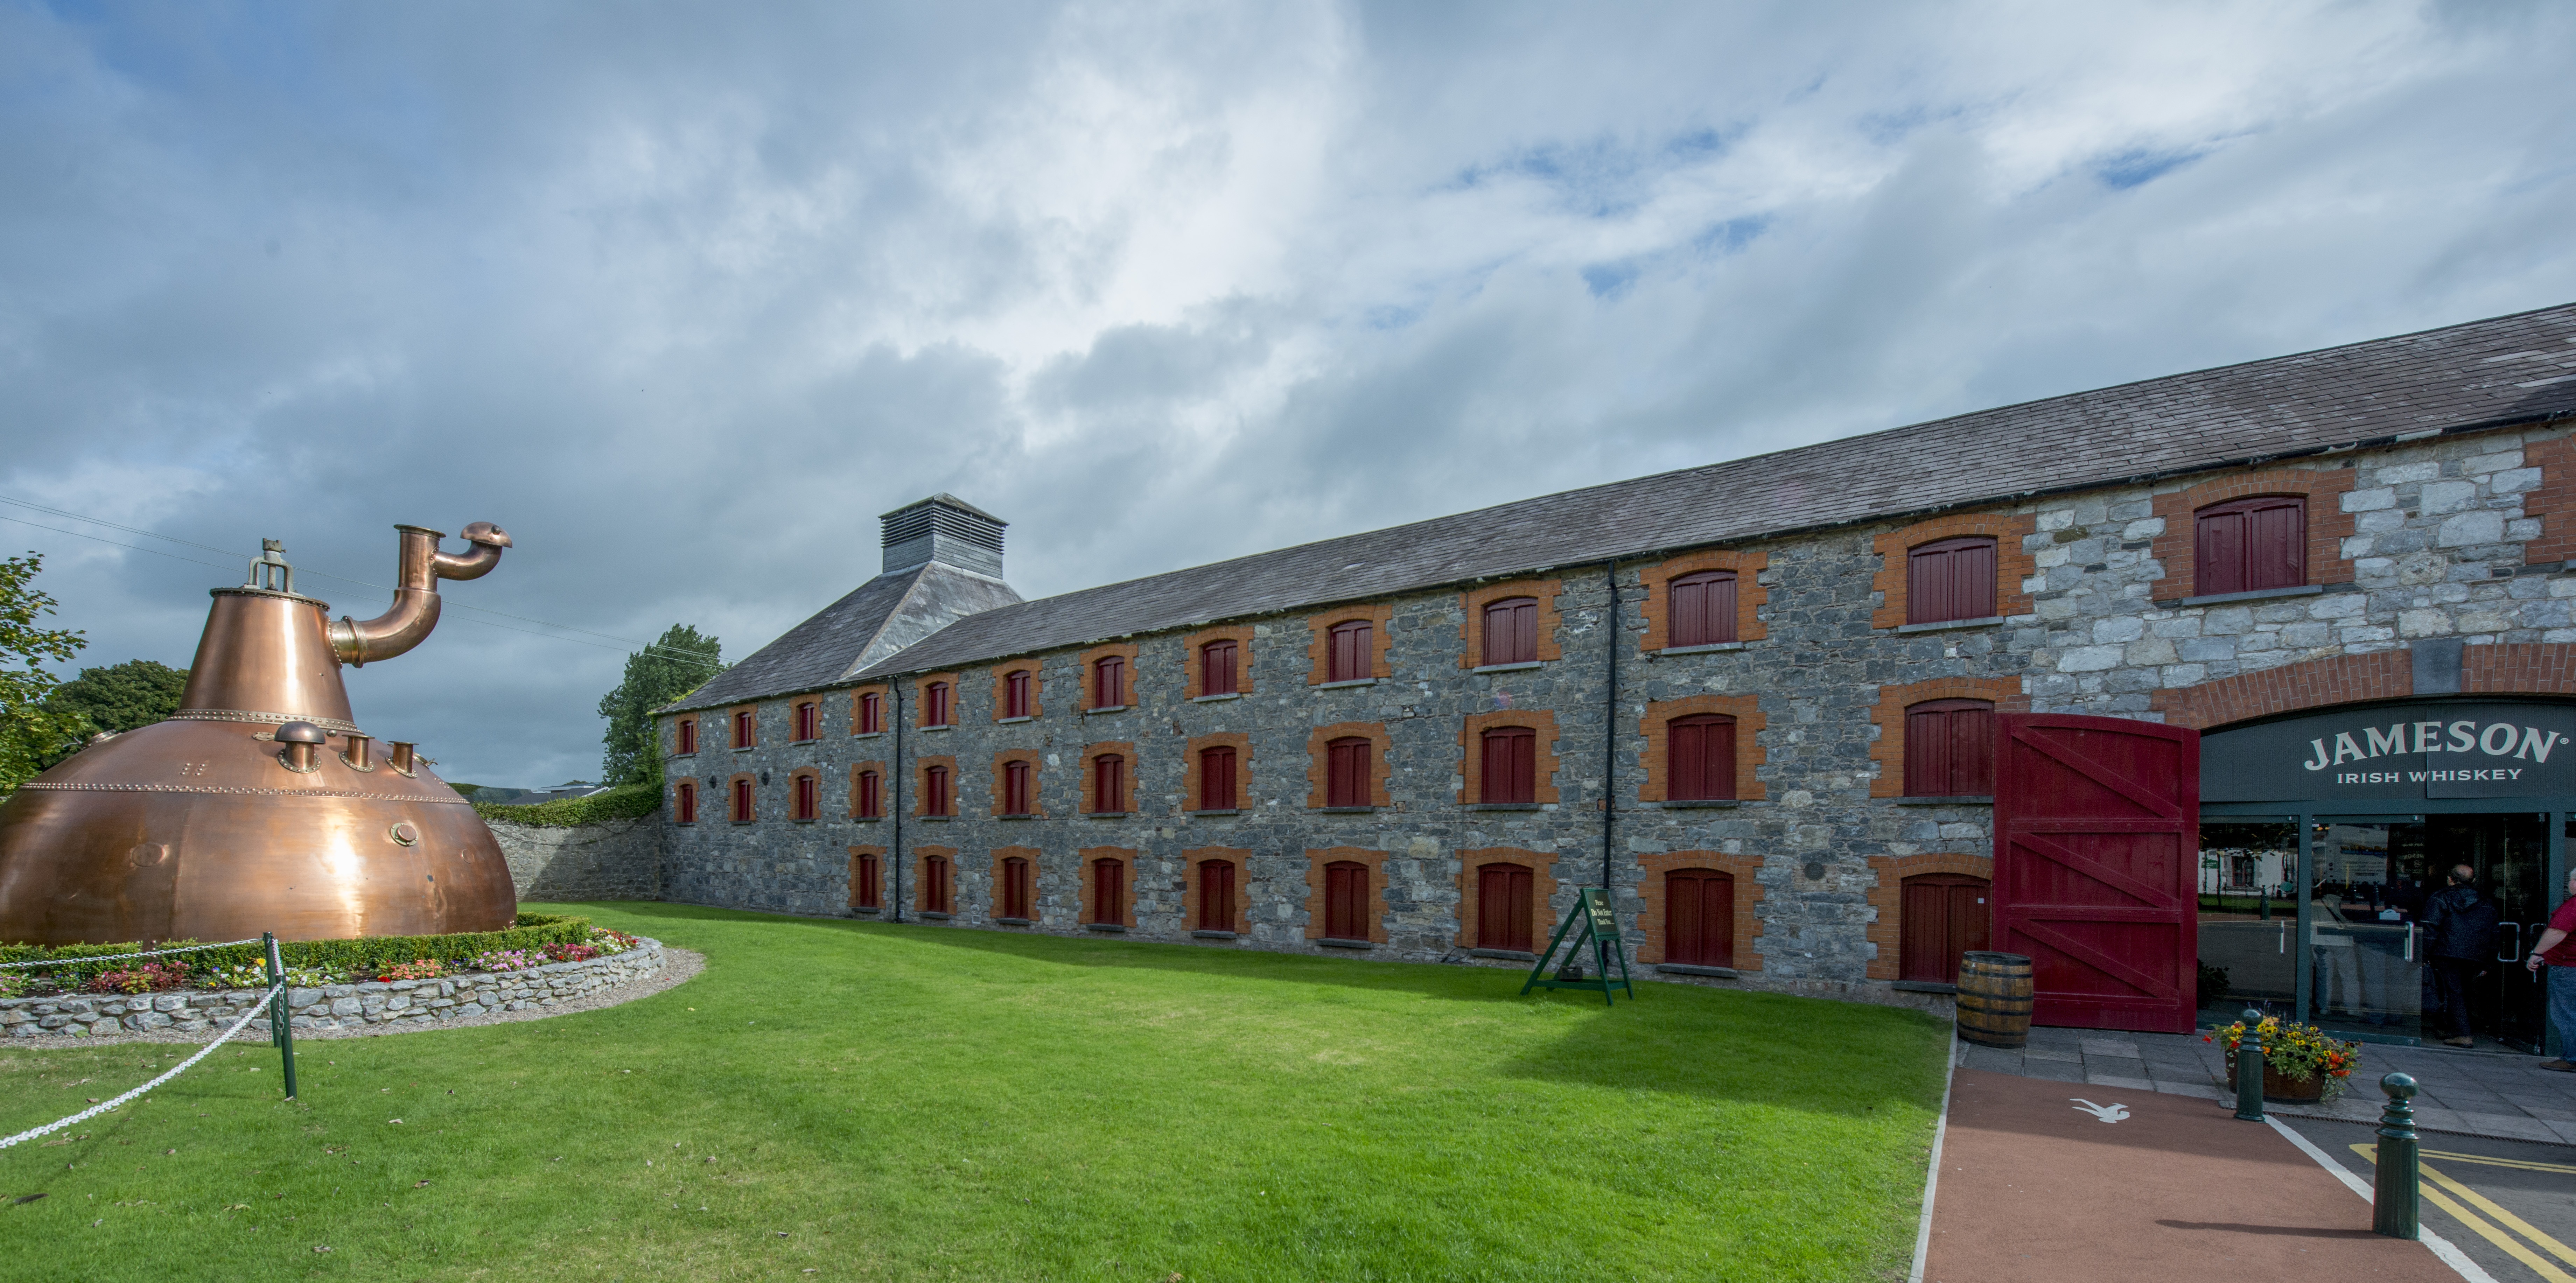
architecture, building, landmark, tourism, ireland, estate, jameson, midleton, whisky distillery